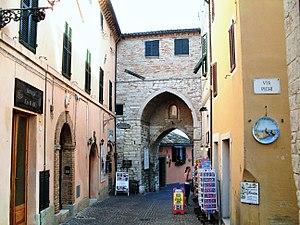
Sirolo est une commune italienne d'environ 4 100 habitants, située dans la province d'Ancône, dans la région Marches, en Italie centrale.